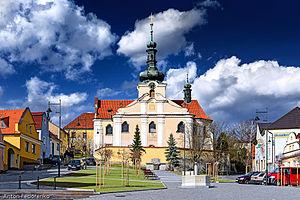
Mnichovice est une ville du district de Prague-Est, dans la région de Bohême-Centrale, en République tchèque. Sa population s'élevait à 3 902 habitants en 2020.